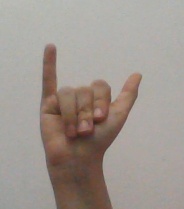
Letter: ya